Four Seasons Guitar Quartet

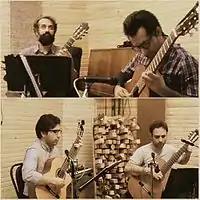
Recording "One two three four" album

Four Seasons Guitar Quartet is an Iranian ensemble formed in 2010. It consists of Vahid Vahidpour, Fereydoon Vaziri, Adel Shahandeh and Farokh Karnama. Some of their repertoire consists of their arrangements.